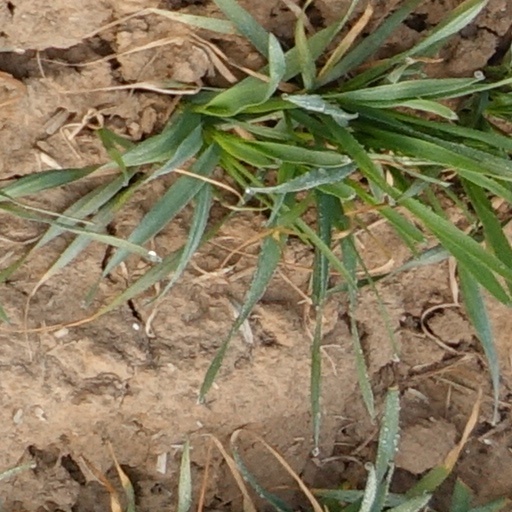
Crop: wheat